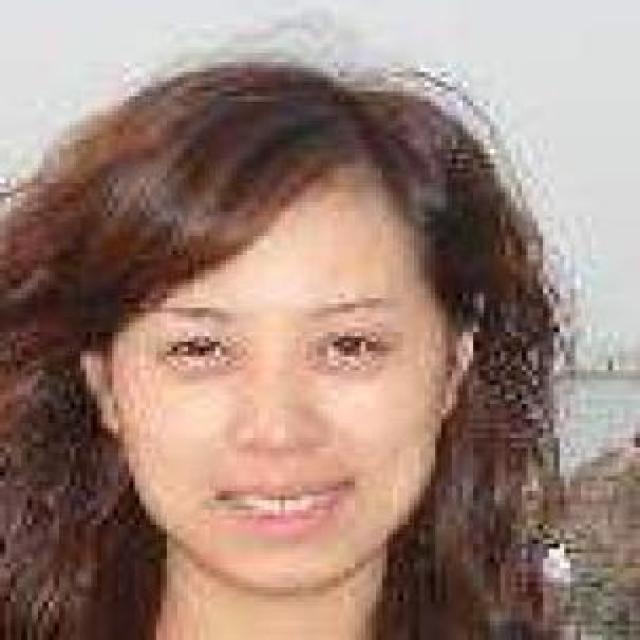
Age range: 21-44